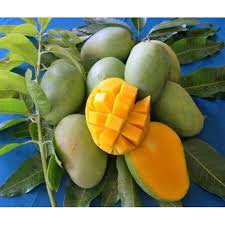
Label: Mango